Albanais

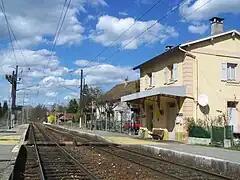
The "Gare de Grésy-sur-Aix"

The Albanais played an important part in the tobacco culture in France for nearly a century. Multiples rare tobacco dryers remained in production until they were abandoned in 1960, and thus a former tobacco manufacturer in Rumilly whose building was in part sacrificed for a real estate program. Tobacco crops ceded their place in the countryside to maize destined for fodder.